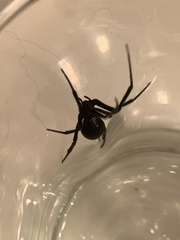
Species: Lactrodectus_hesperus